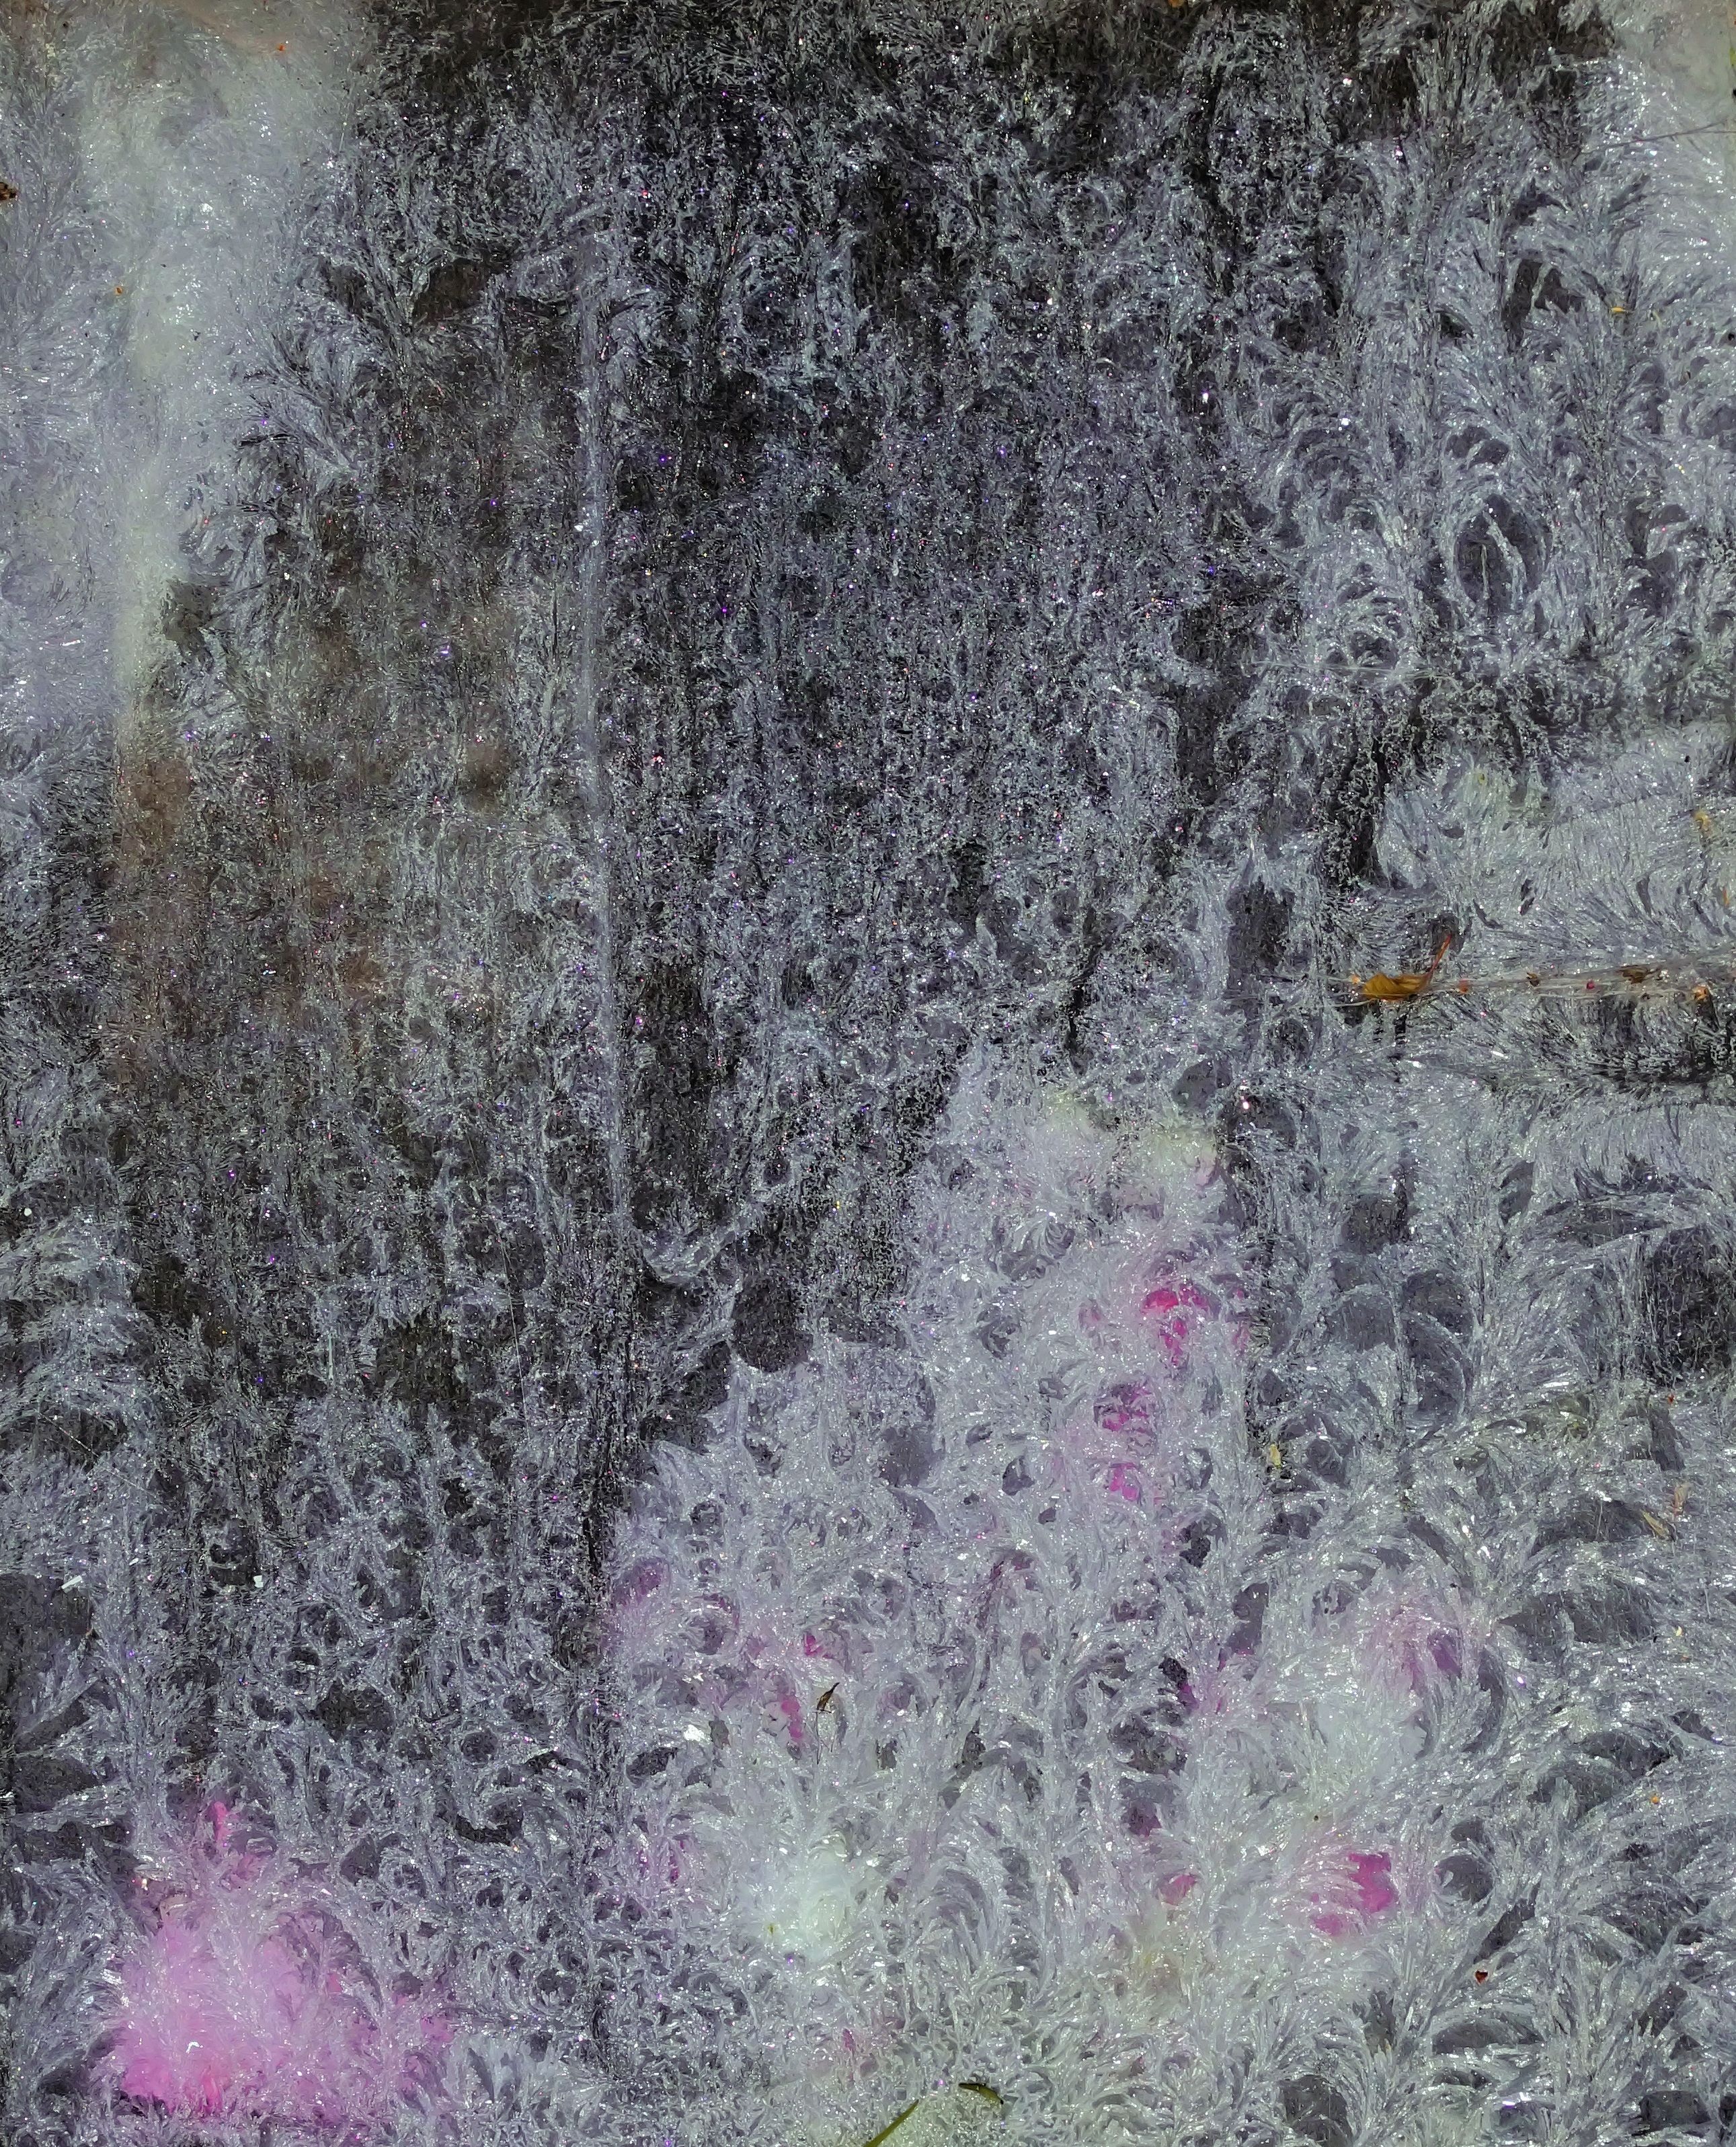
rock, winter, texture, window, glass, frost, wall, asphalt, pattern, soil, frozen, material, iced, old window, hardest